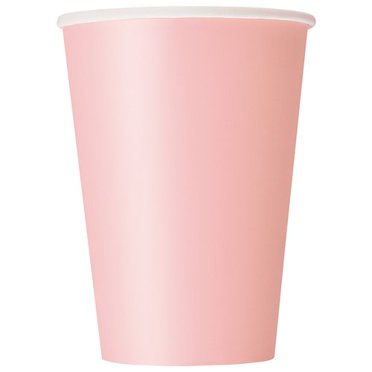
Label: paper